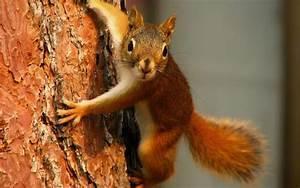
squirrel